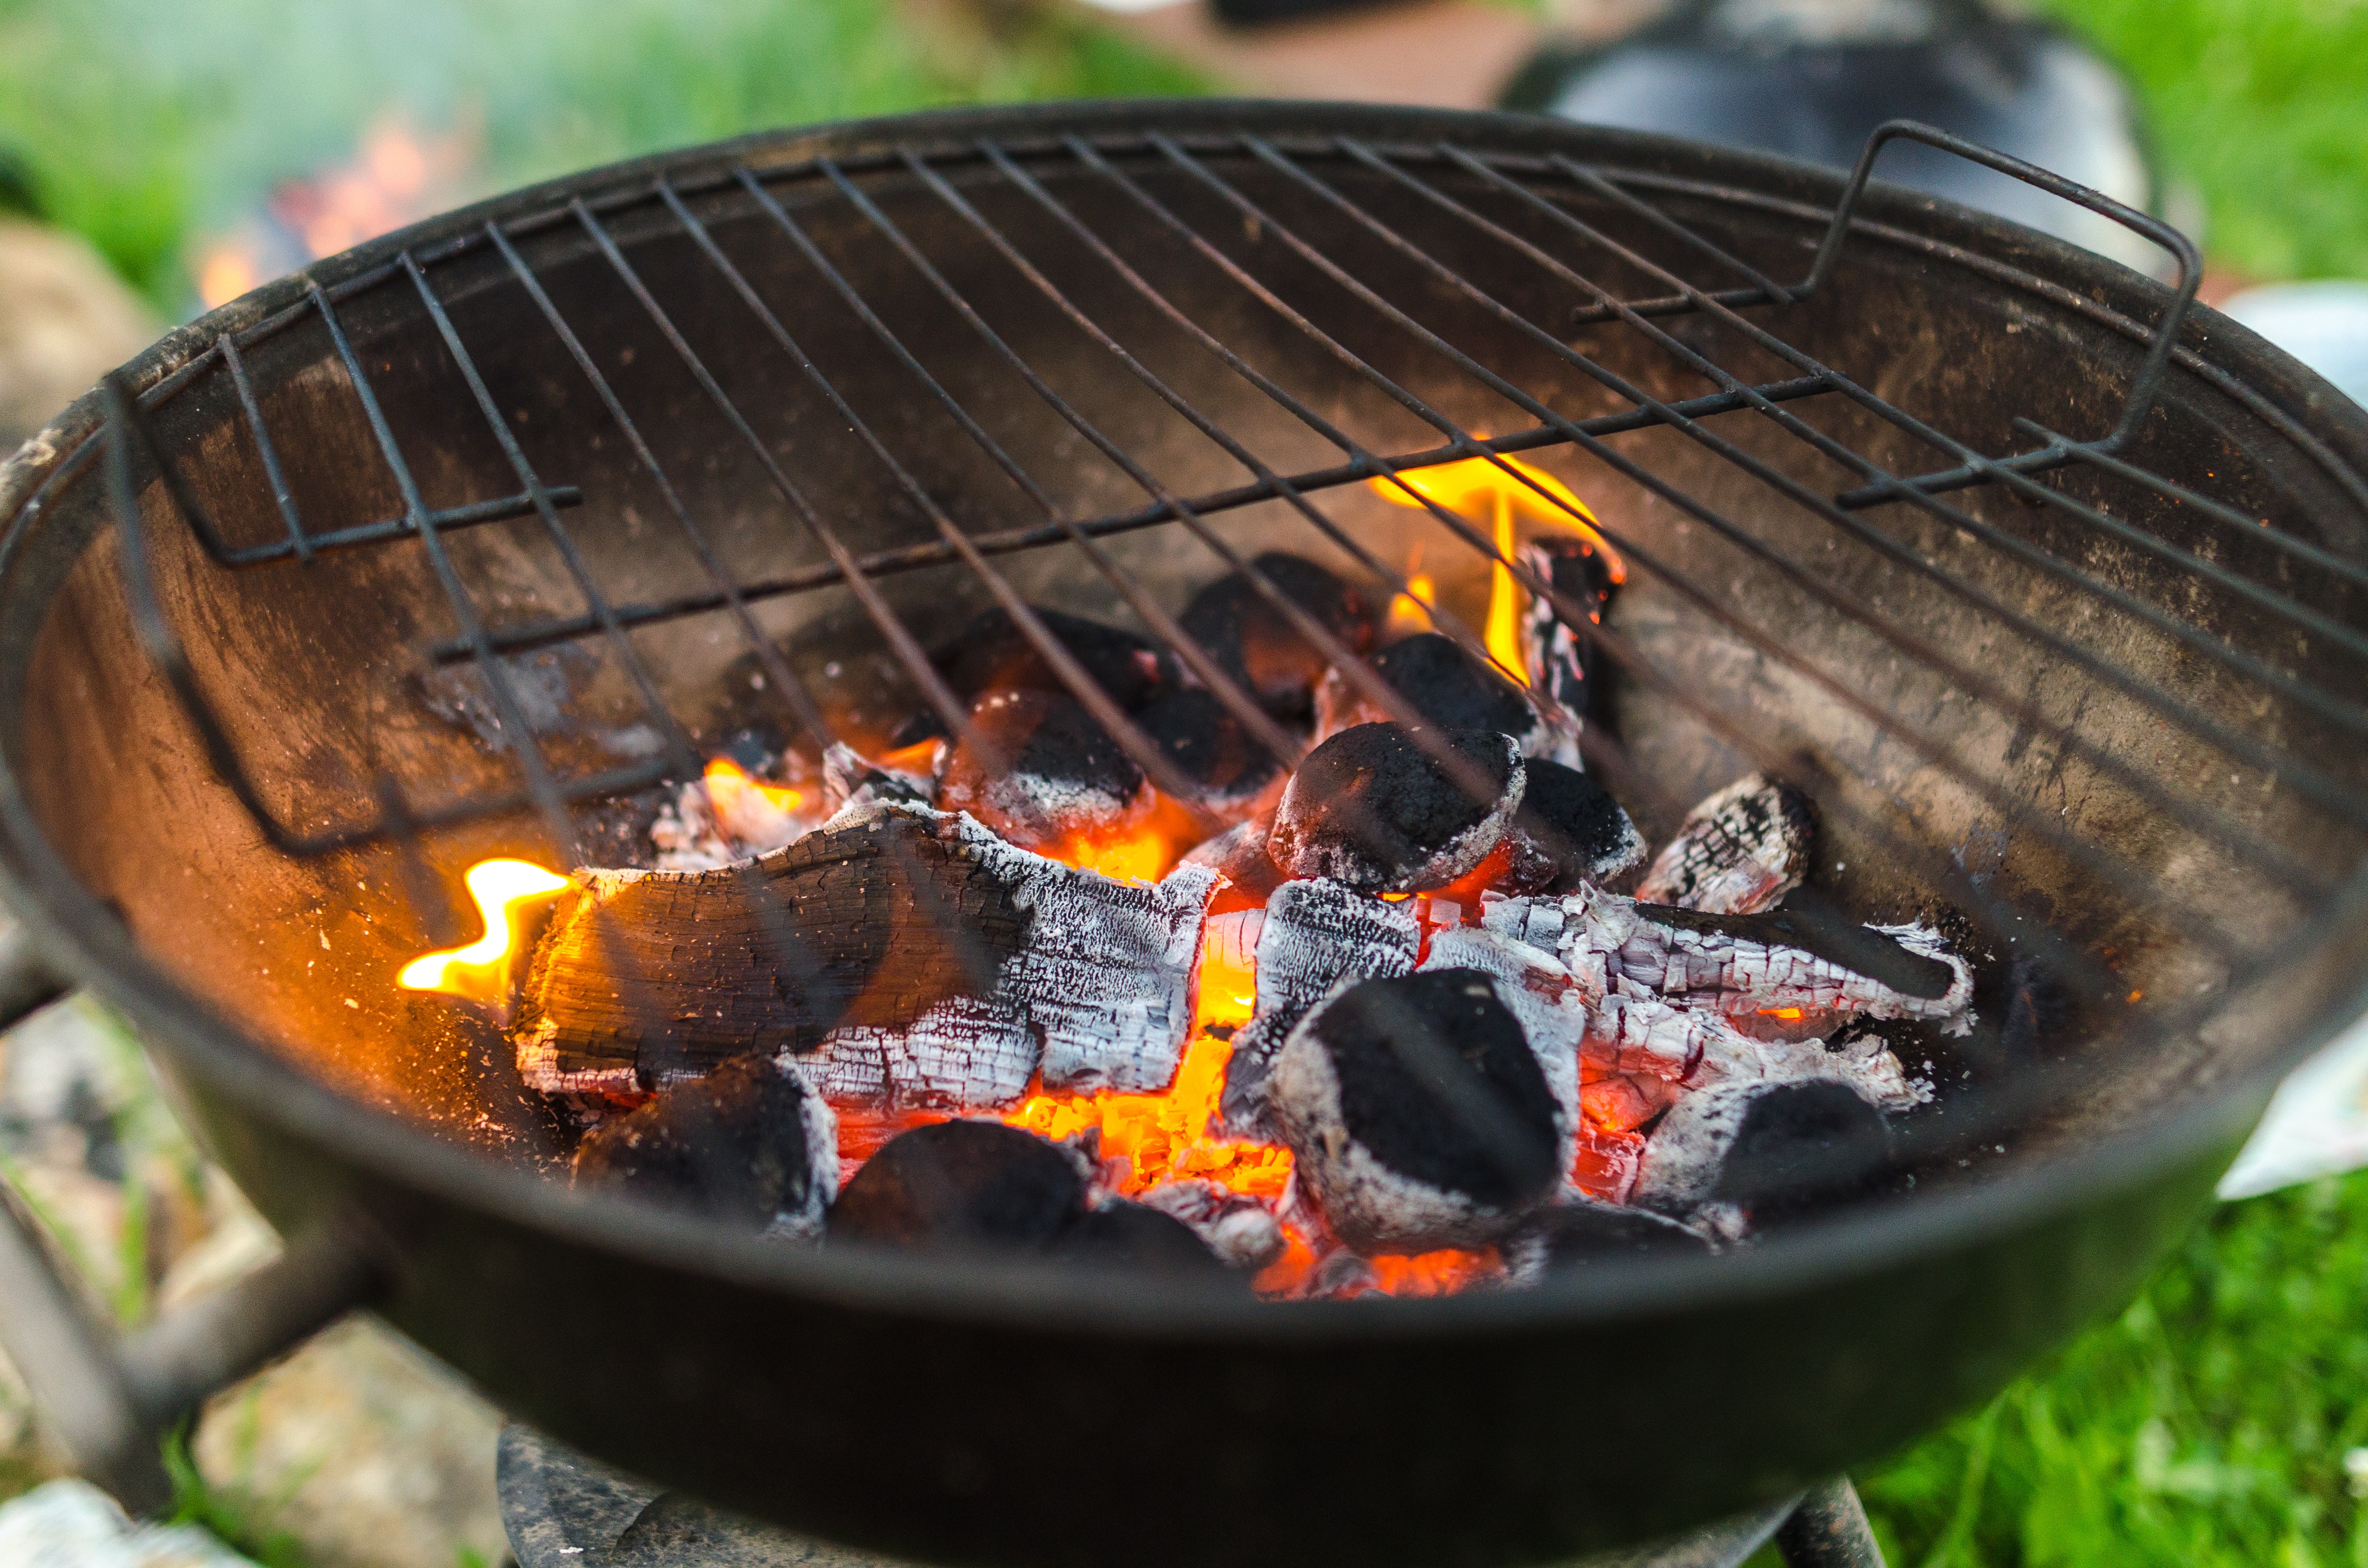
barbecue, charcoal, barbecue grill, outdoor grill, grilling, cooking, cuisine, ash, food, dish, roasting, fire, flame, cookware and bakeware, recipe, Outdoor grill rack topper, metal, Kitchen appliance accessory